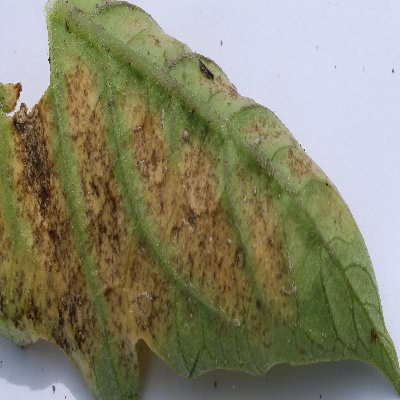
Crop: Tomato
Condition: septoria leaf spot